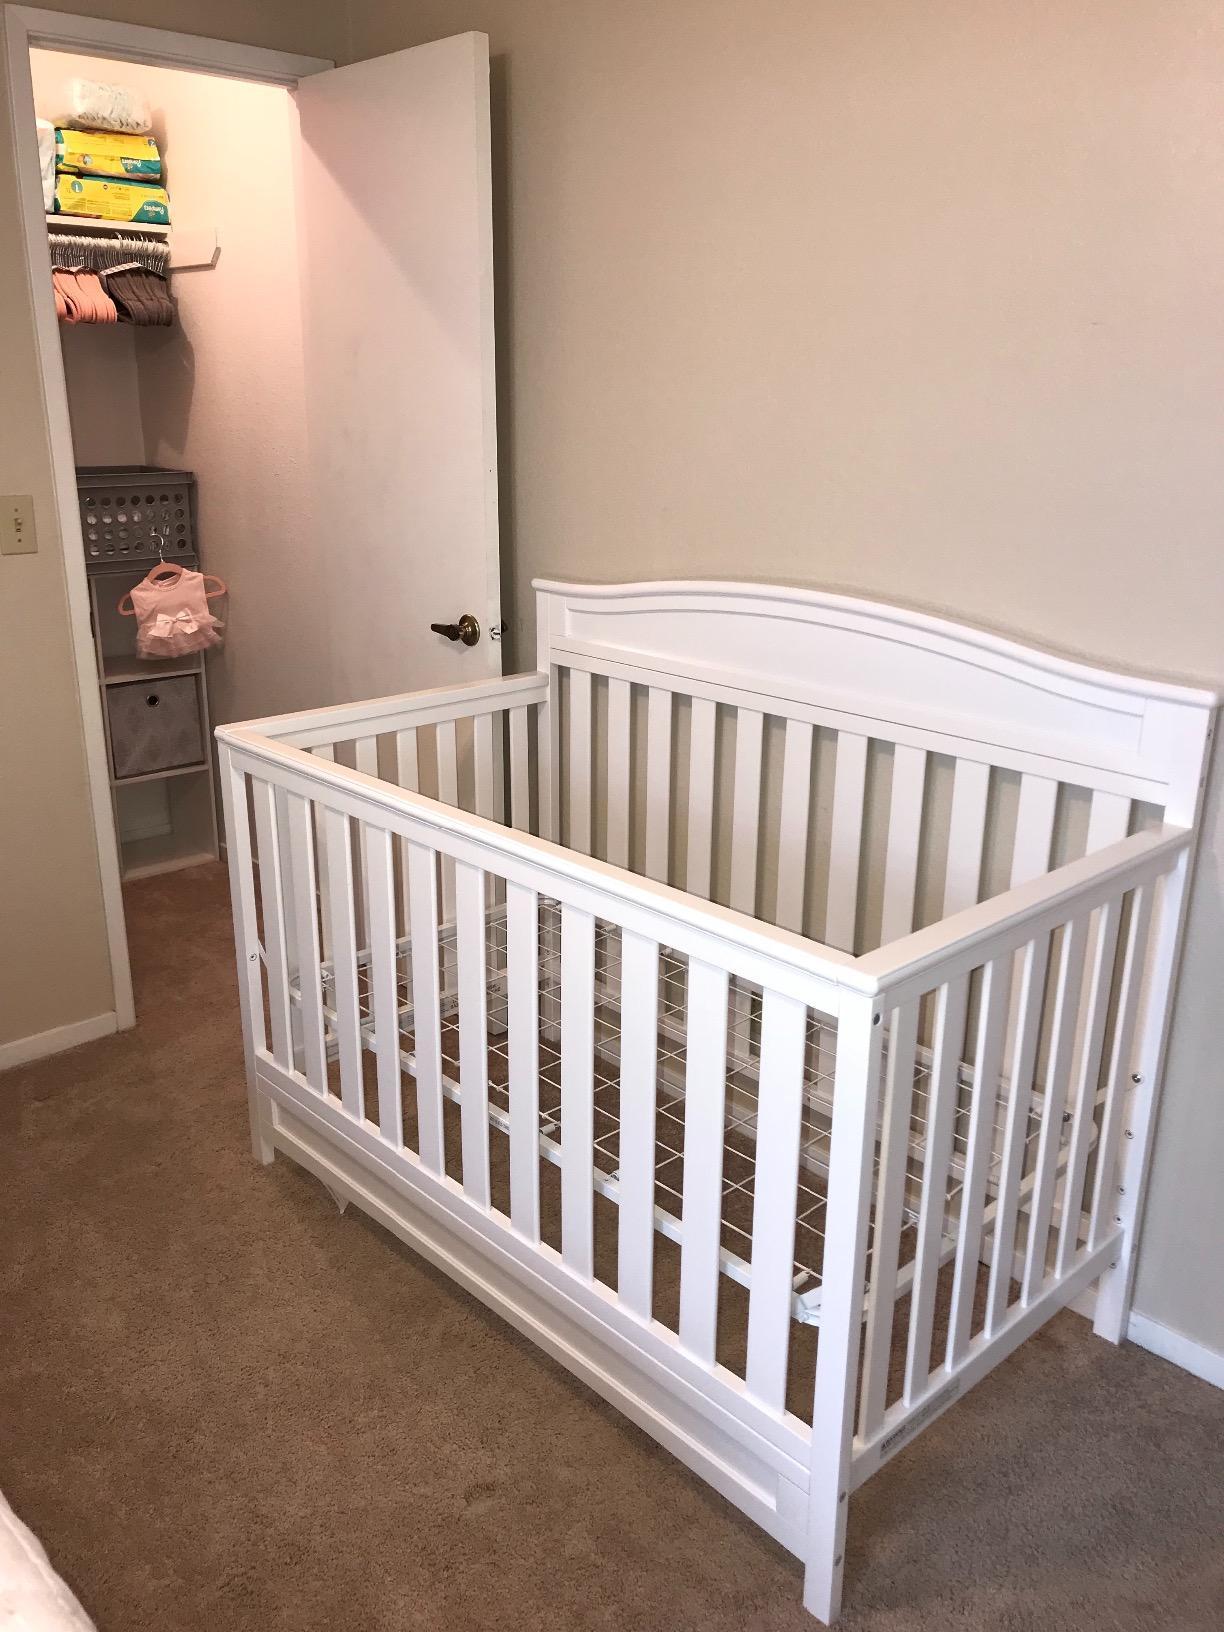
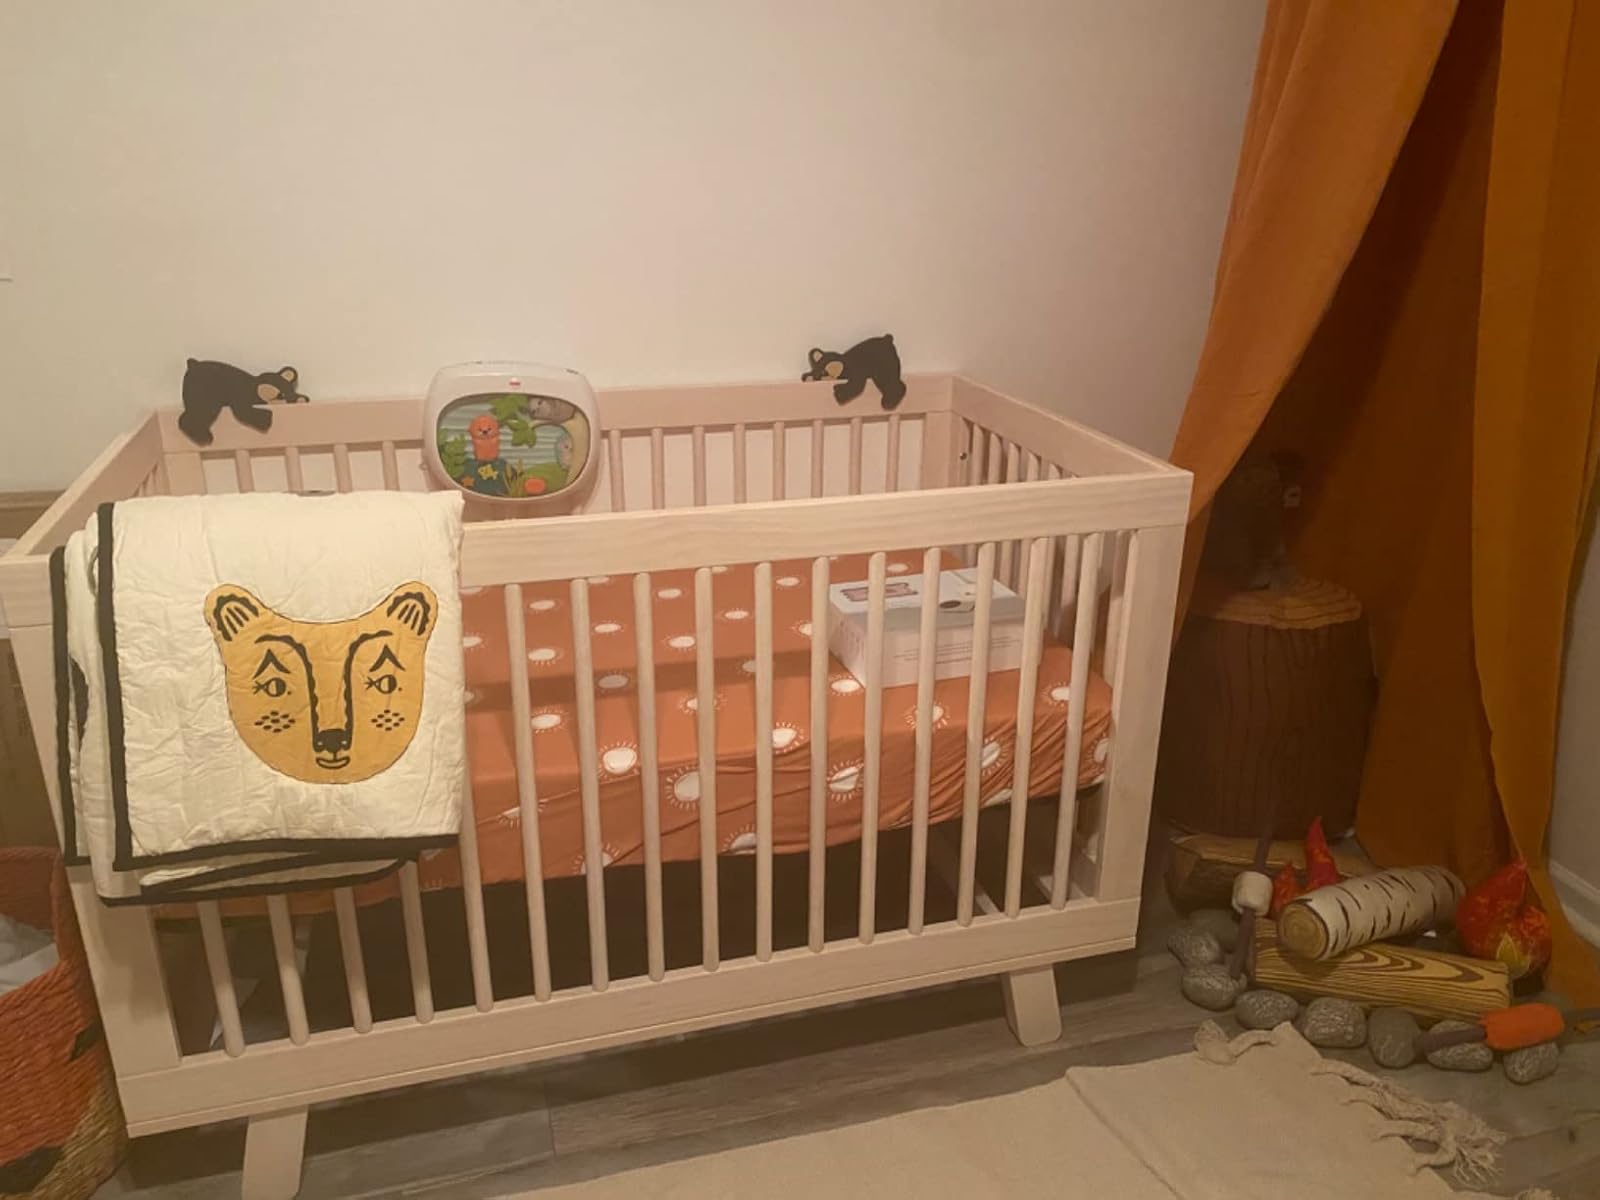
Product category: products_crib
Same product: no